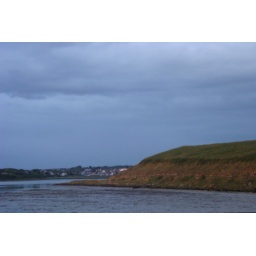
This is gentian hill it is a lovely landscape photo with the lake and cliffs looking down over it